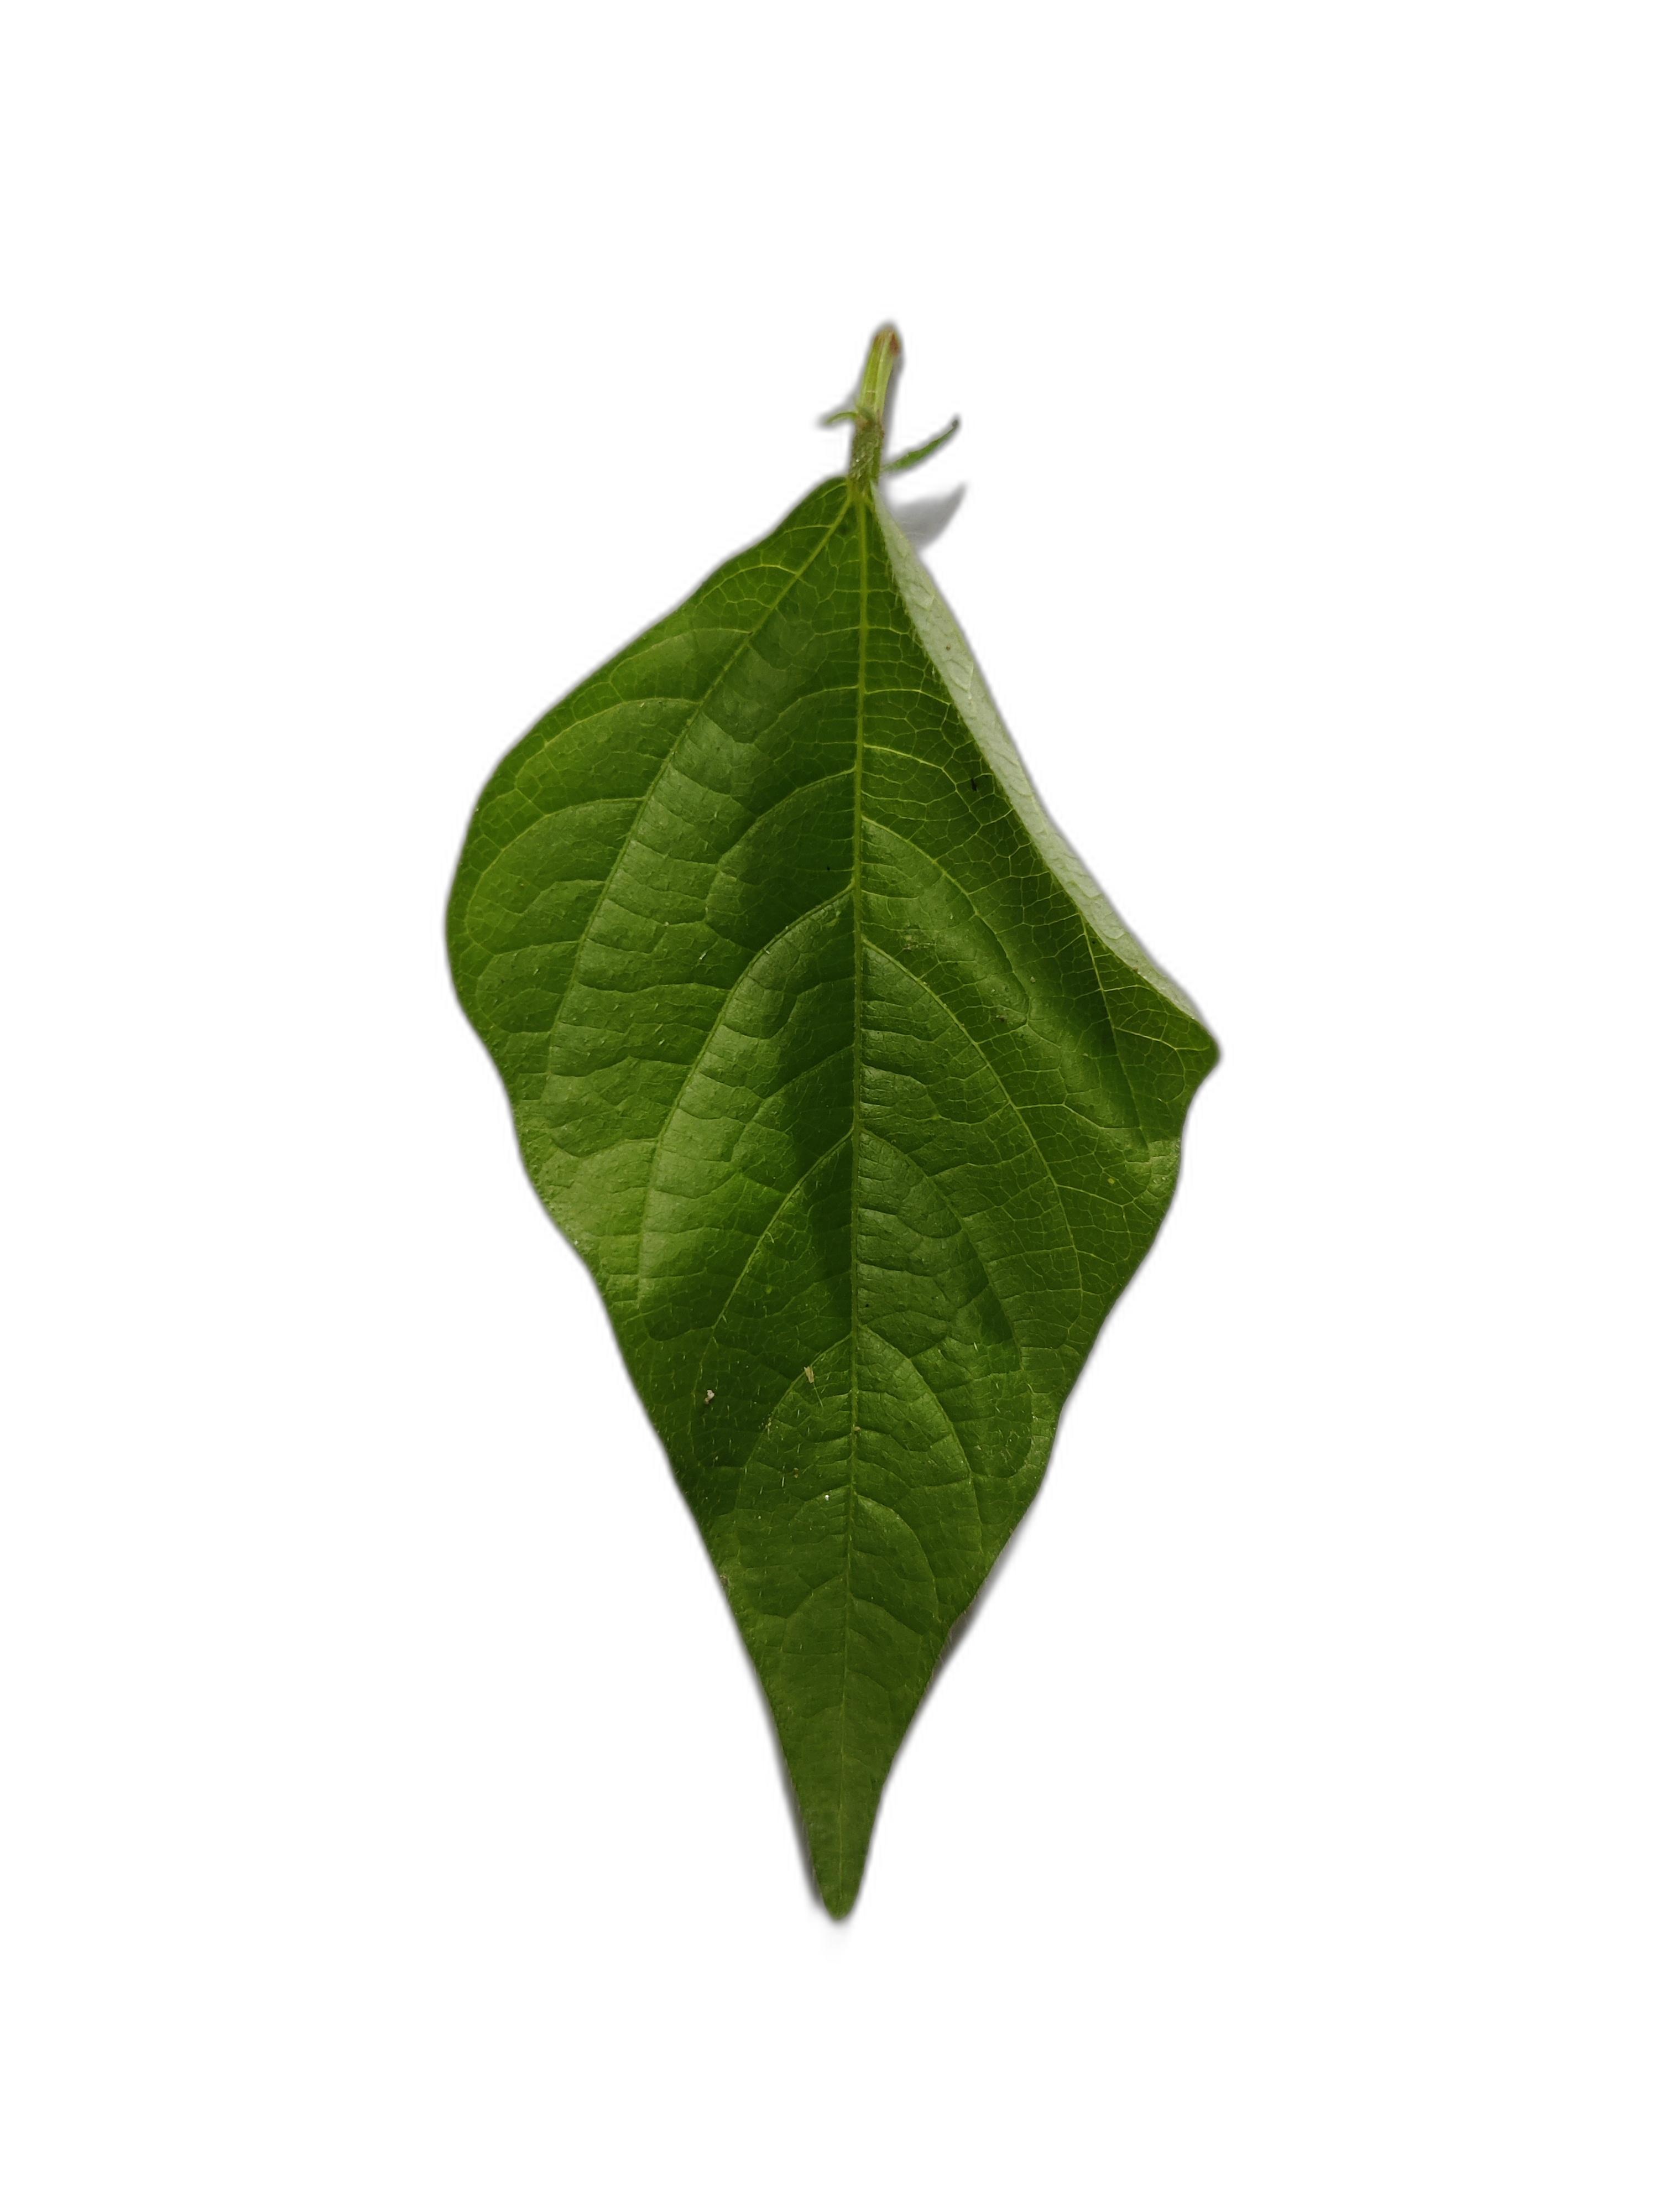
Label: Healthy